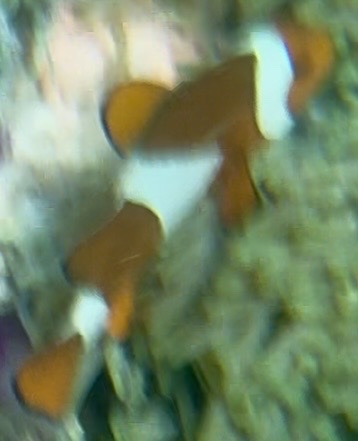
Amphiprion ocellaris (Ocellaris Anemonefish)